State Farm Downtown Building

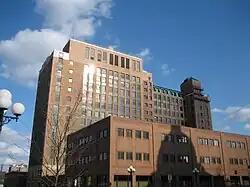
State Farm Downtown Building, 2007

The State Farm Downtown Building, variously known as the State Farm Insurance Building or the State Farm Fire Building, is an Art Deco building in downtown Bloomington, Illinois. It served as the corporate headquarters for State Farm Insurance from its construction until 1974.